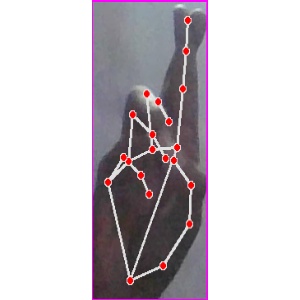
अक्षर: र